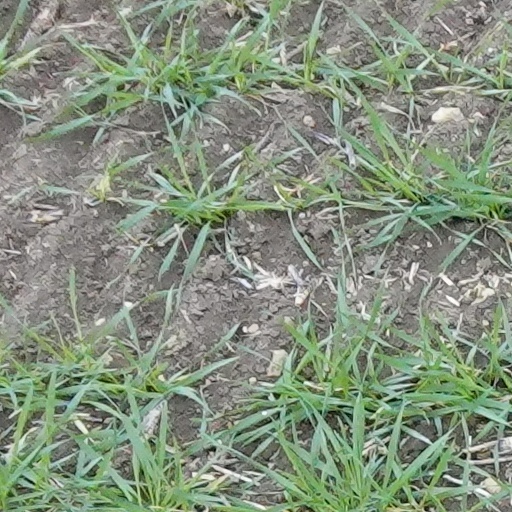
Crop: wheat